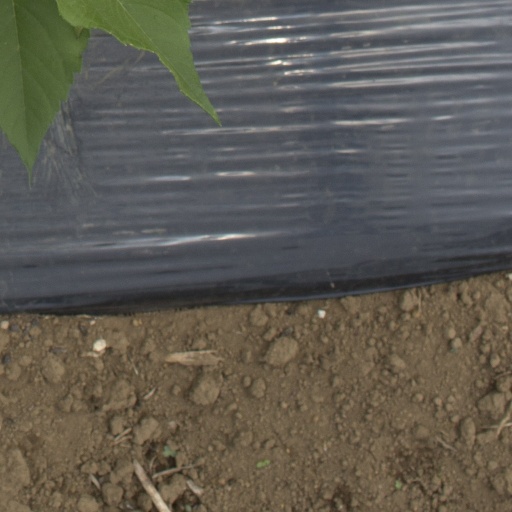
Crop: Jerusalem artichoke